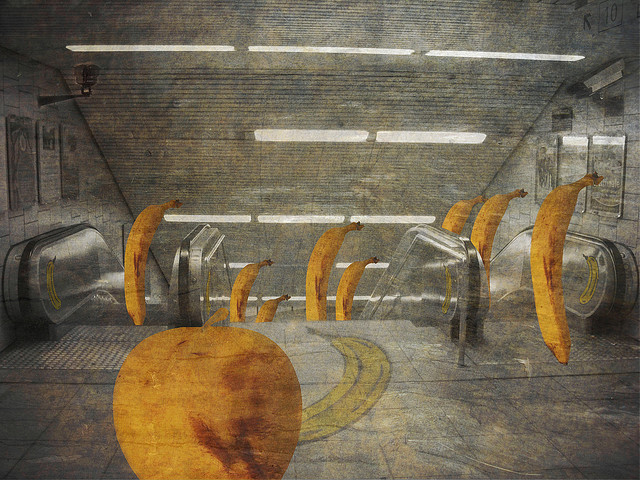
This is a contemporary photo of bananas waiting and a train station.